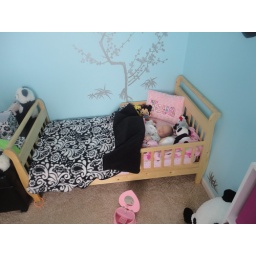
Tom sleeping in Teya's big girl bed. He seemed pretty comfy.